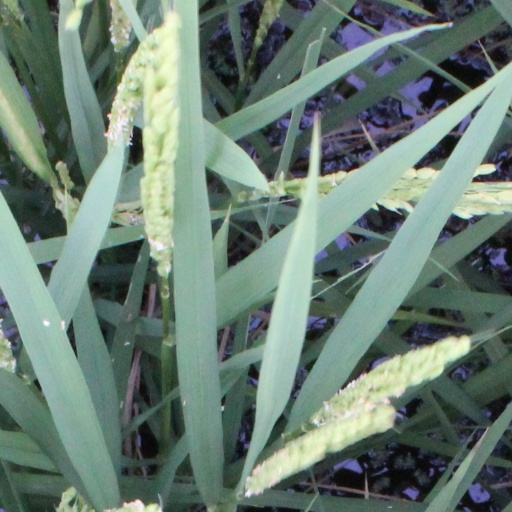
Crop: rice